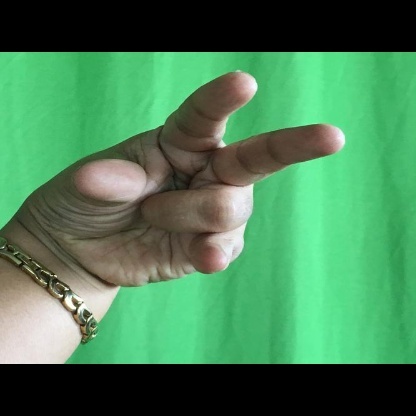
Mudra: Kangulam